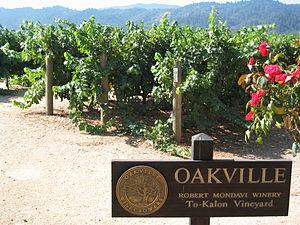
Oakville est une localité non incorporée du comté de Napa en Californie, aux États-Unis. Elle comptait 300 habitants en 2000 selon le Bureau du recensement. Sur son territoire, on trouve le fameux vignoble de To Kalon de Robert Mondavi et la cave Opus One Winery fondée par ce dernier et Philippe de Rothschild en 1988.